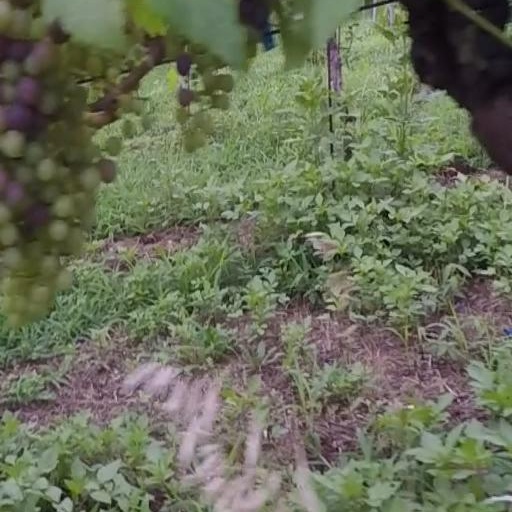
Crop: grape